Colle Salario

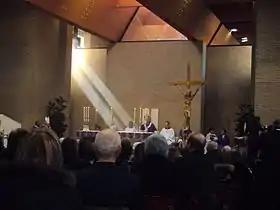
Interior of San Giovanni della Croce

In the area of today's Colle Salario, there are the remains of several "villae".